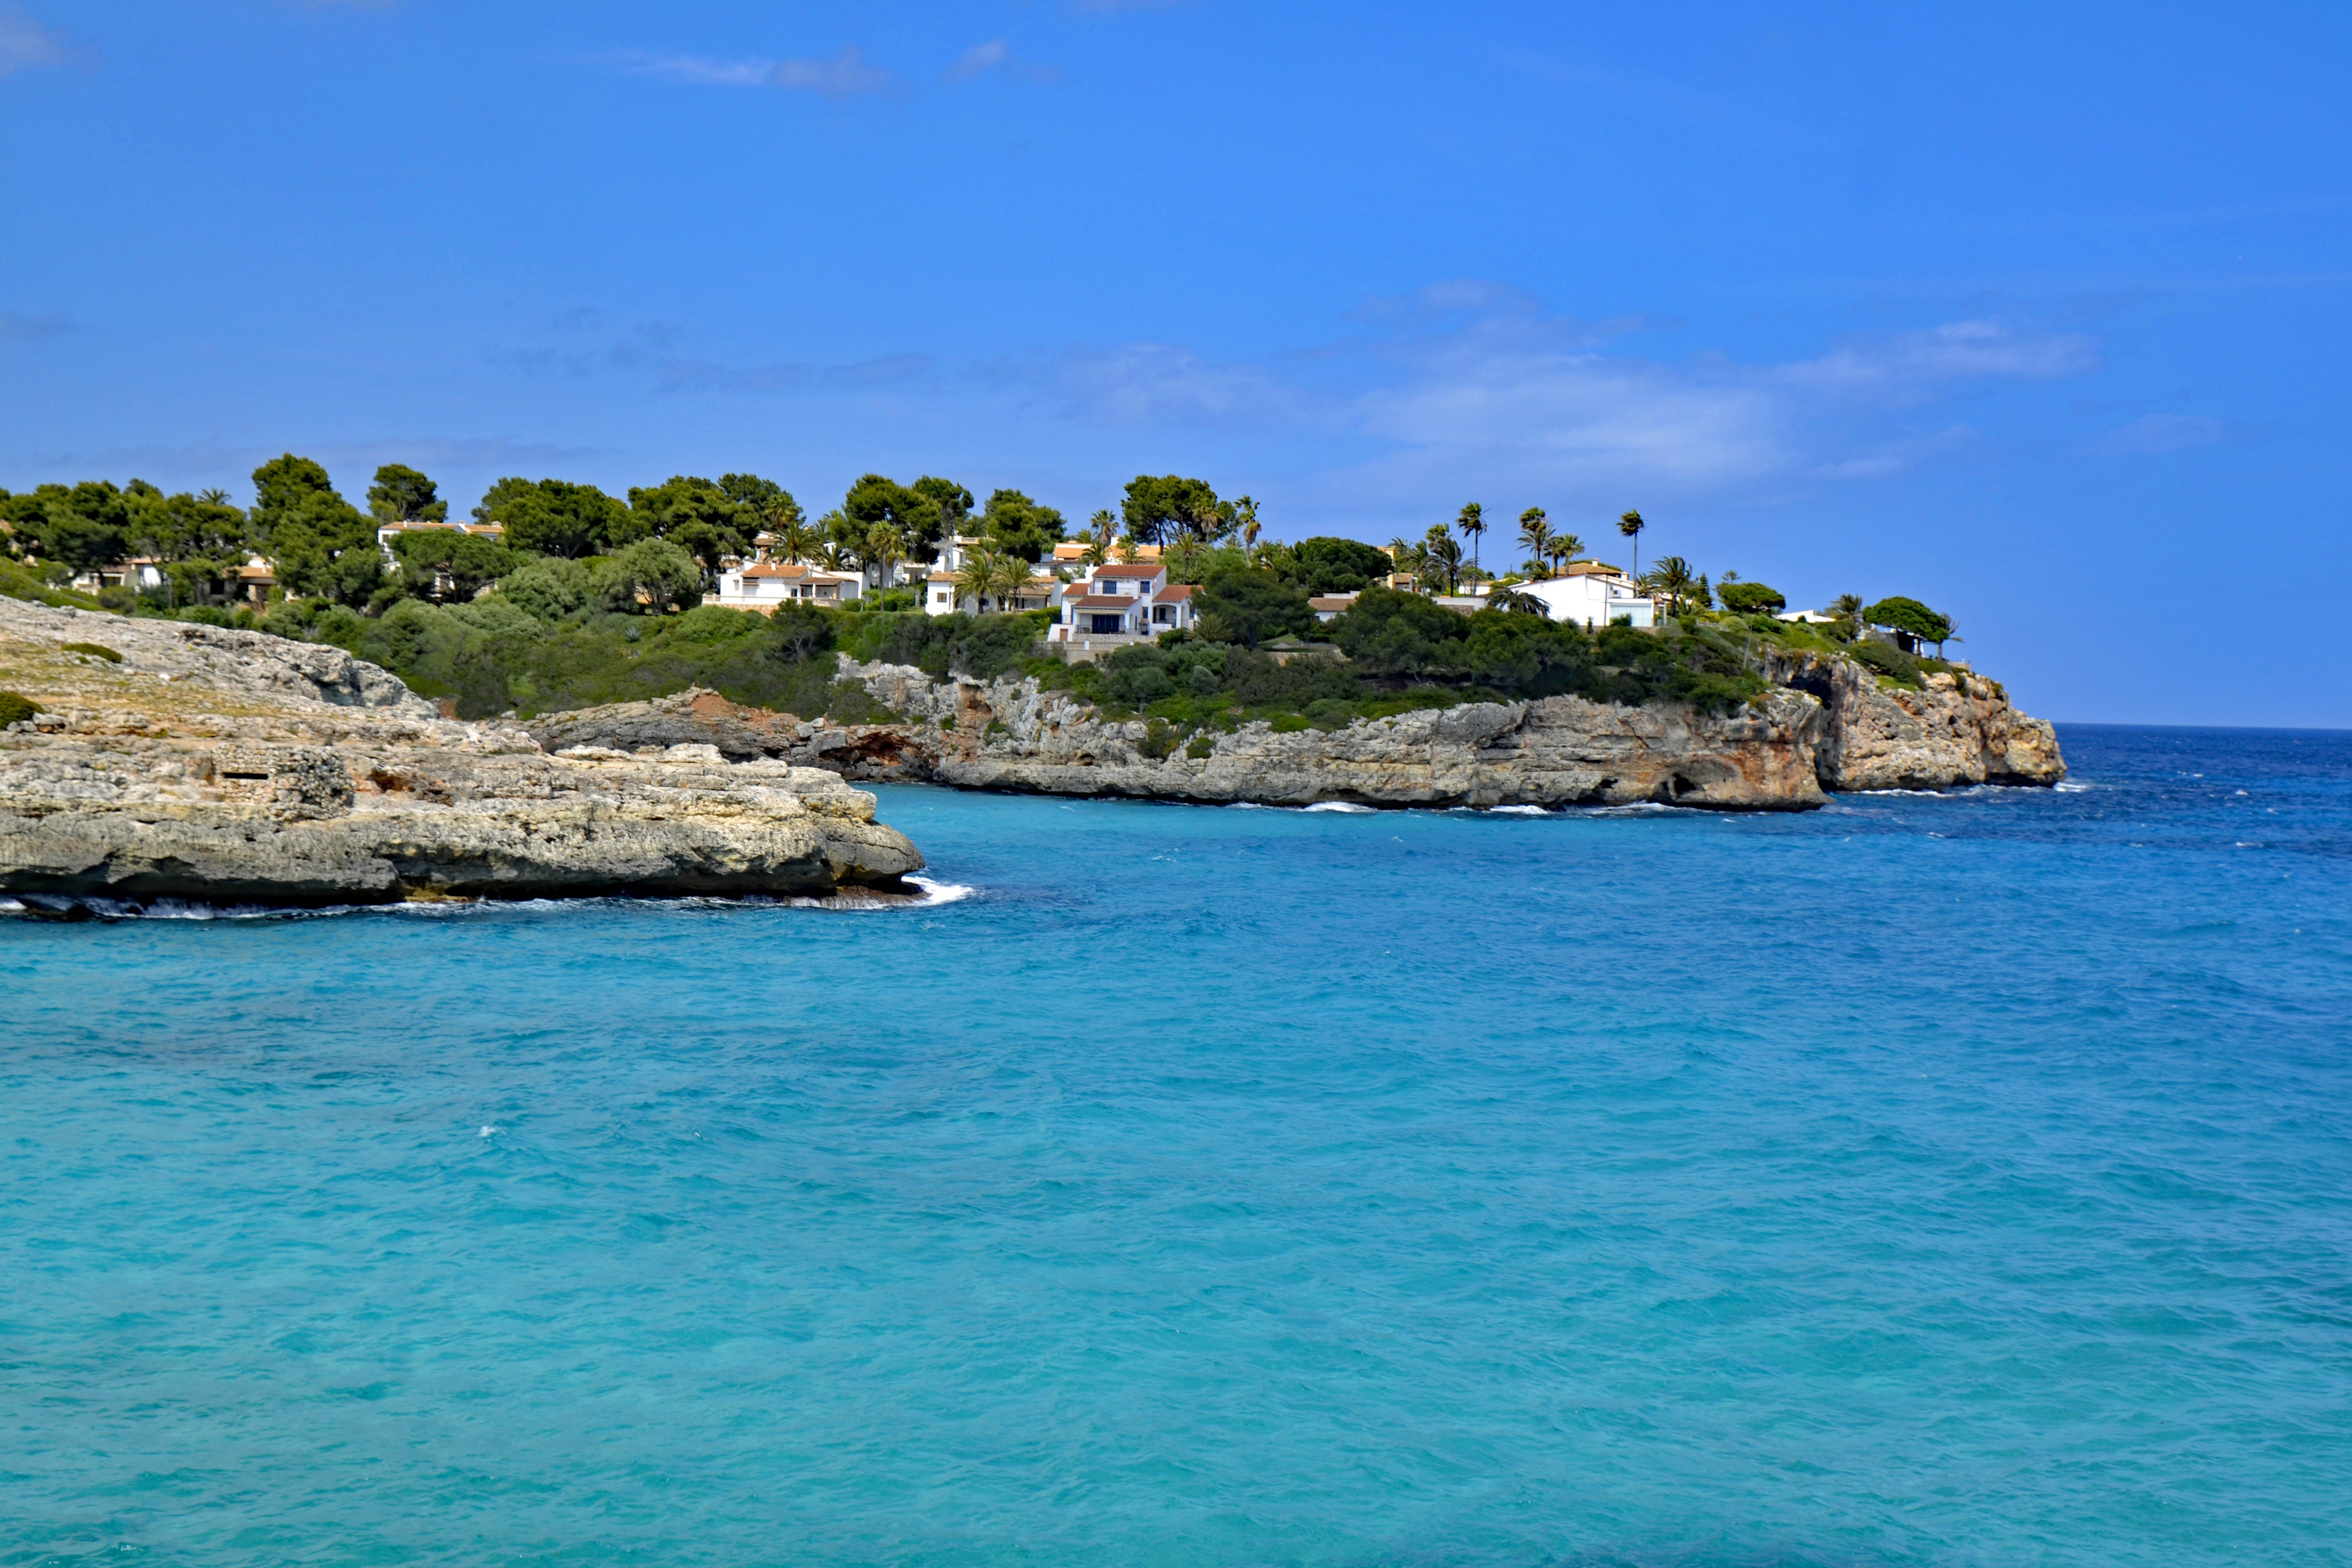
beach, sea, coast, water, ocean, sun, shore, summer, vacation, cliff, cove, holiday, lagoon, bay, island, terrain, spain, mallorca, archipelago, caribbean, tropics, cape, islet, crystal clear, landform, balearic islands, geographical feature, promontory, cala mandia